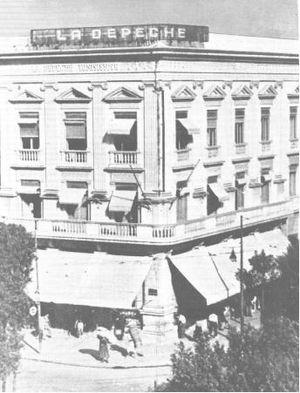
La Dépêche tunisienne est un quotidien en langue française qui a paru en Tunisie sous le protectorat français.